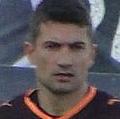
Age: 35